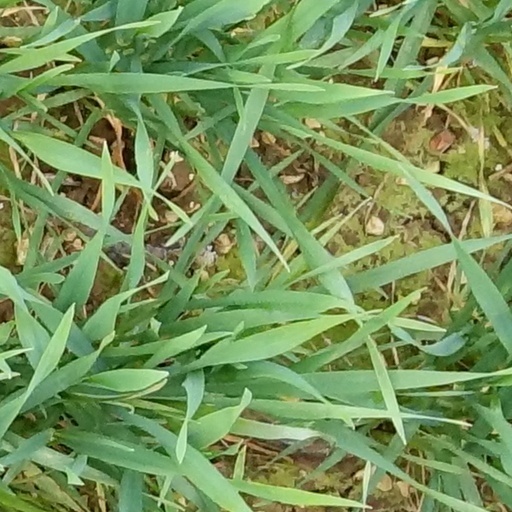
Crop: wheat